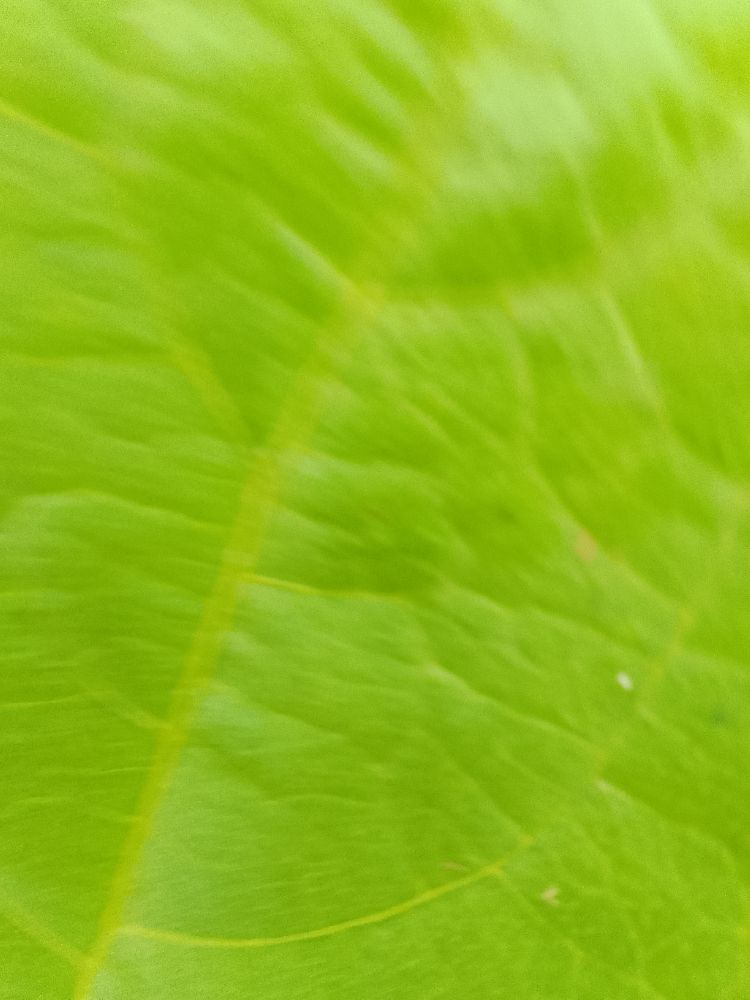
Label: healthy